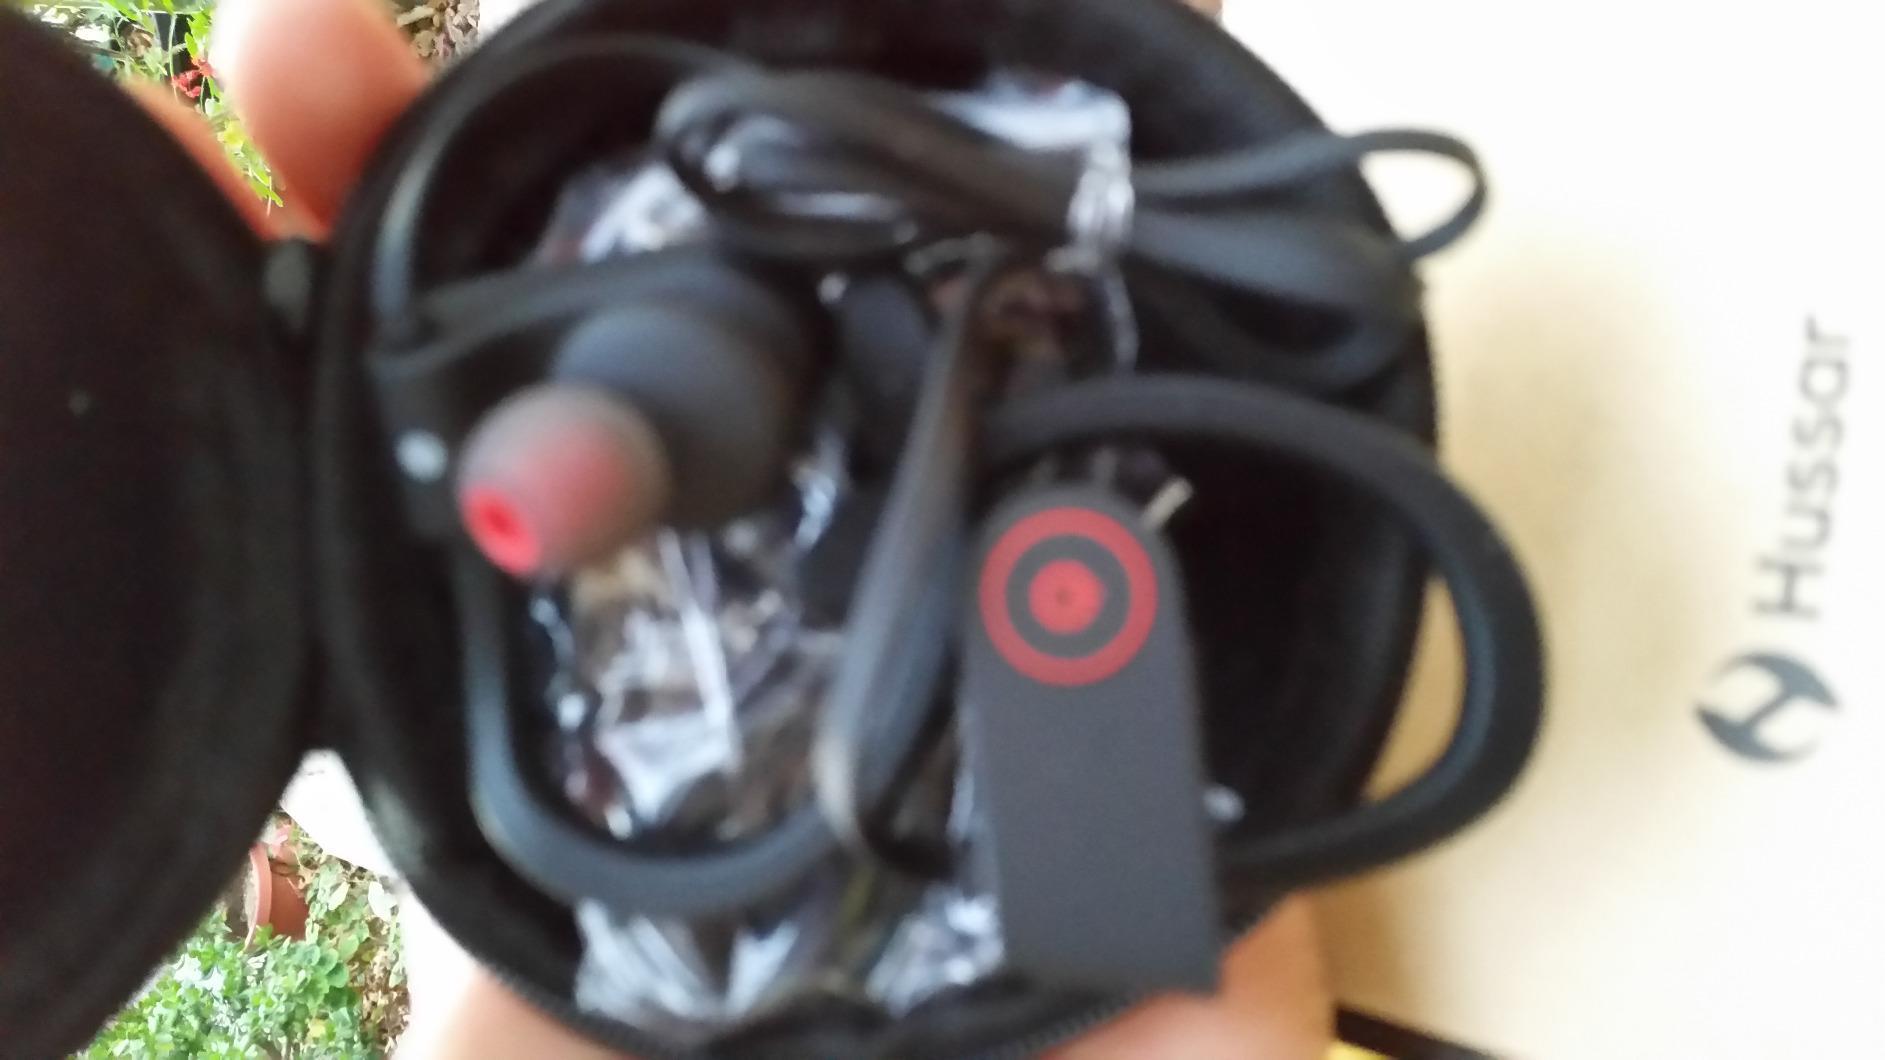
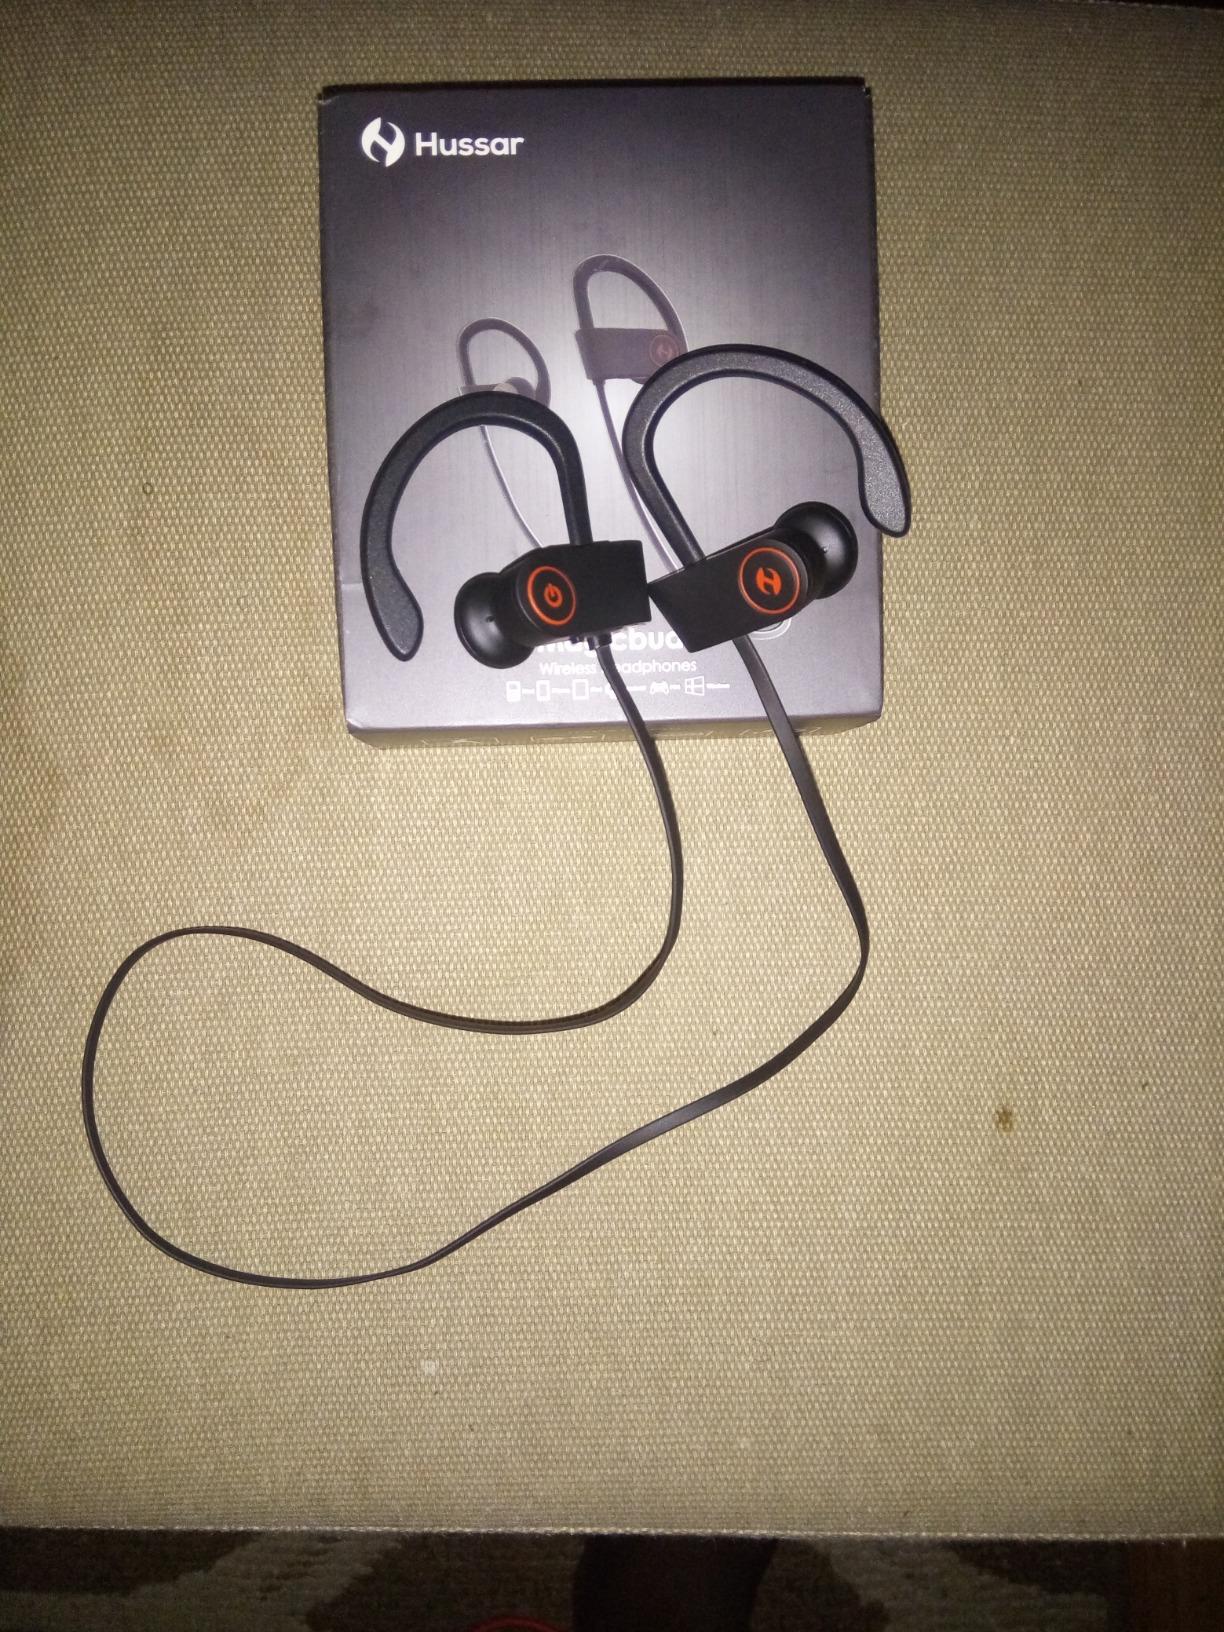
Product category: headphones
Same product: yes